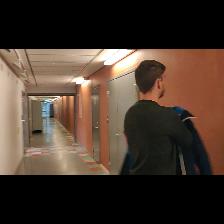
Label: Human